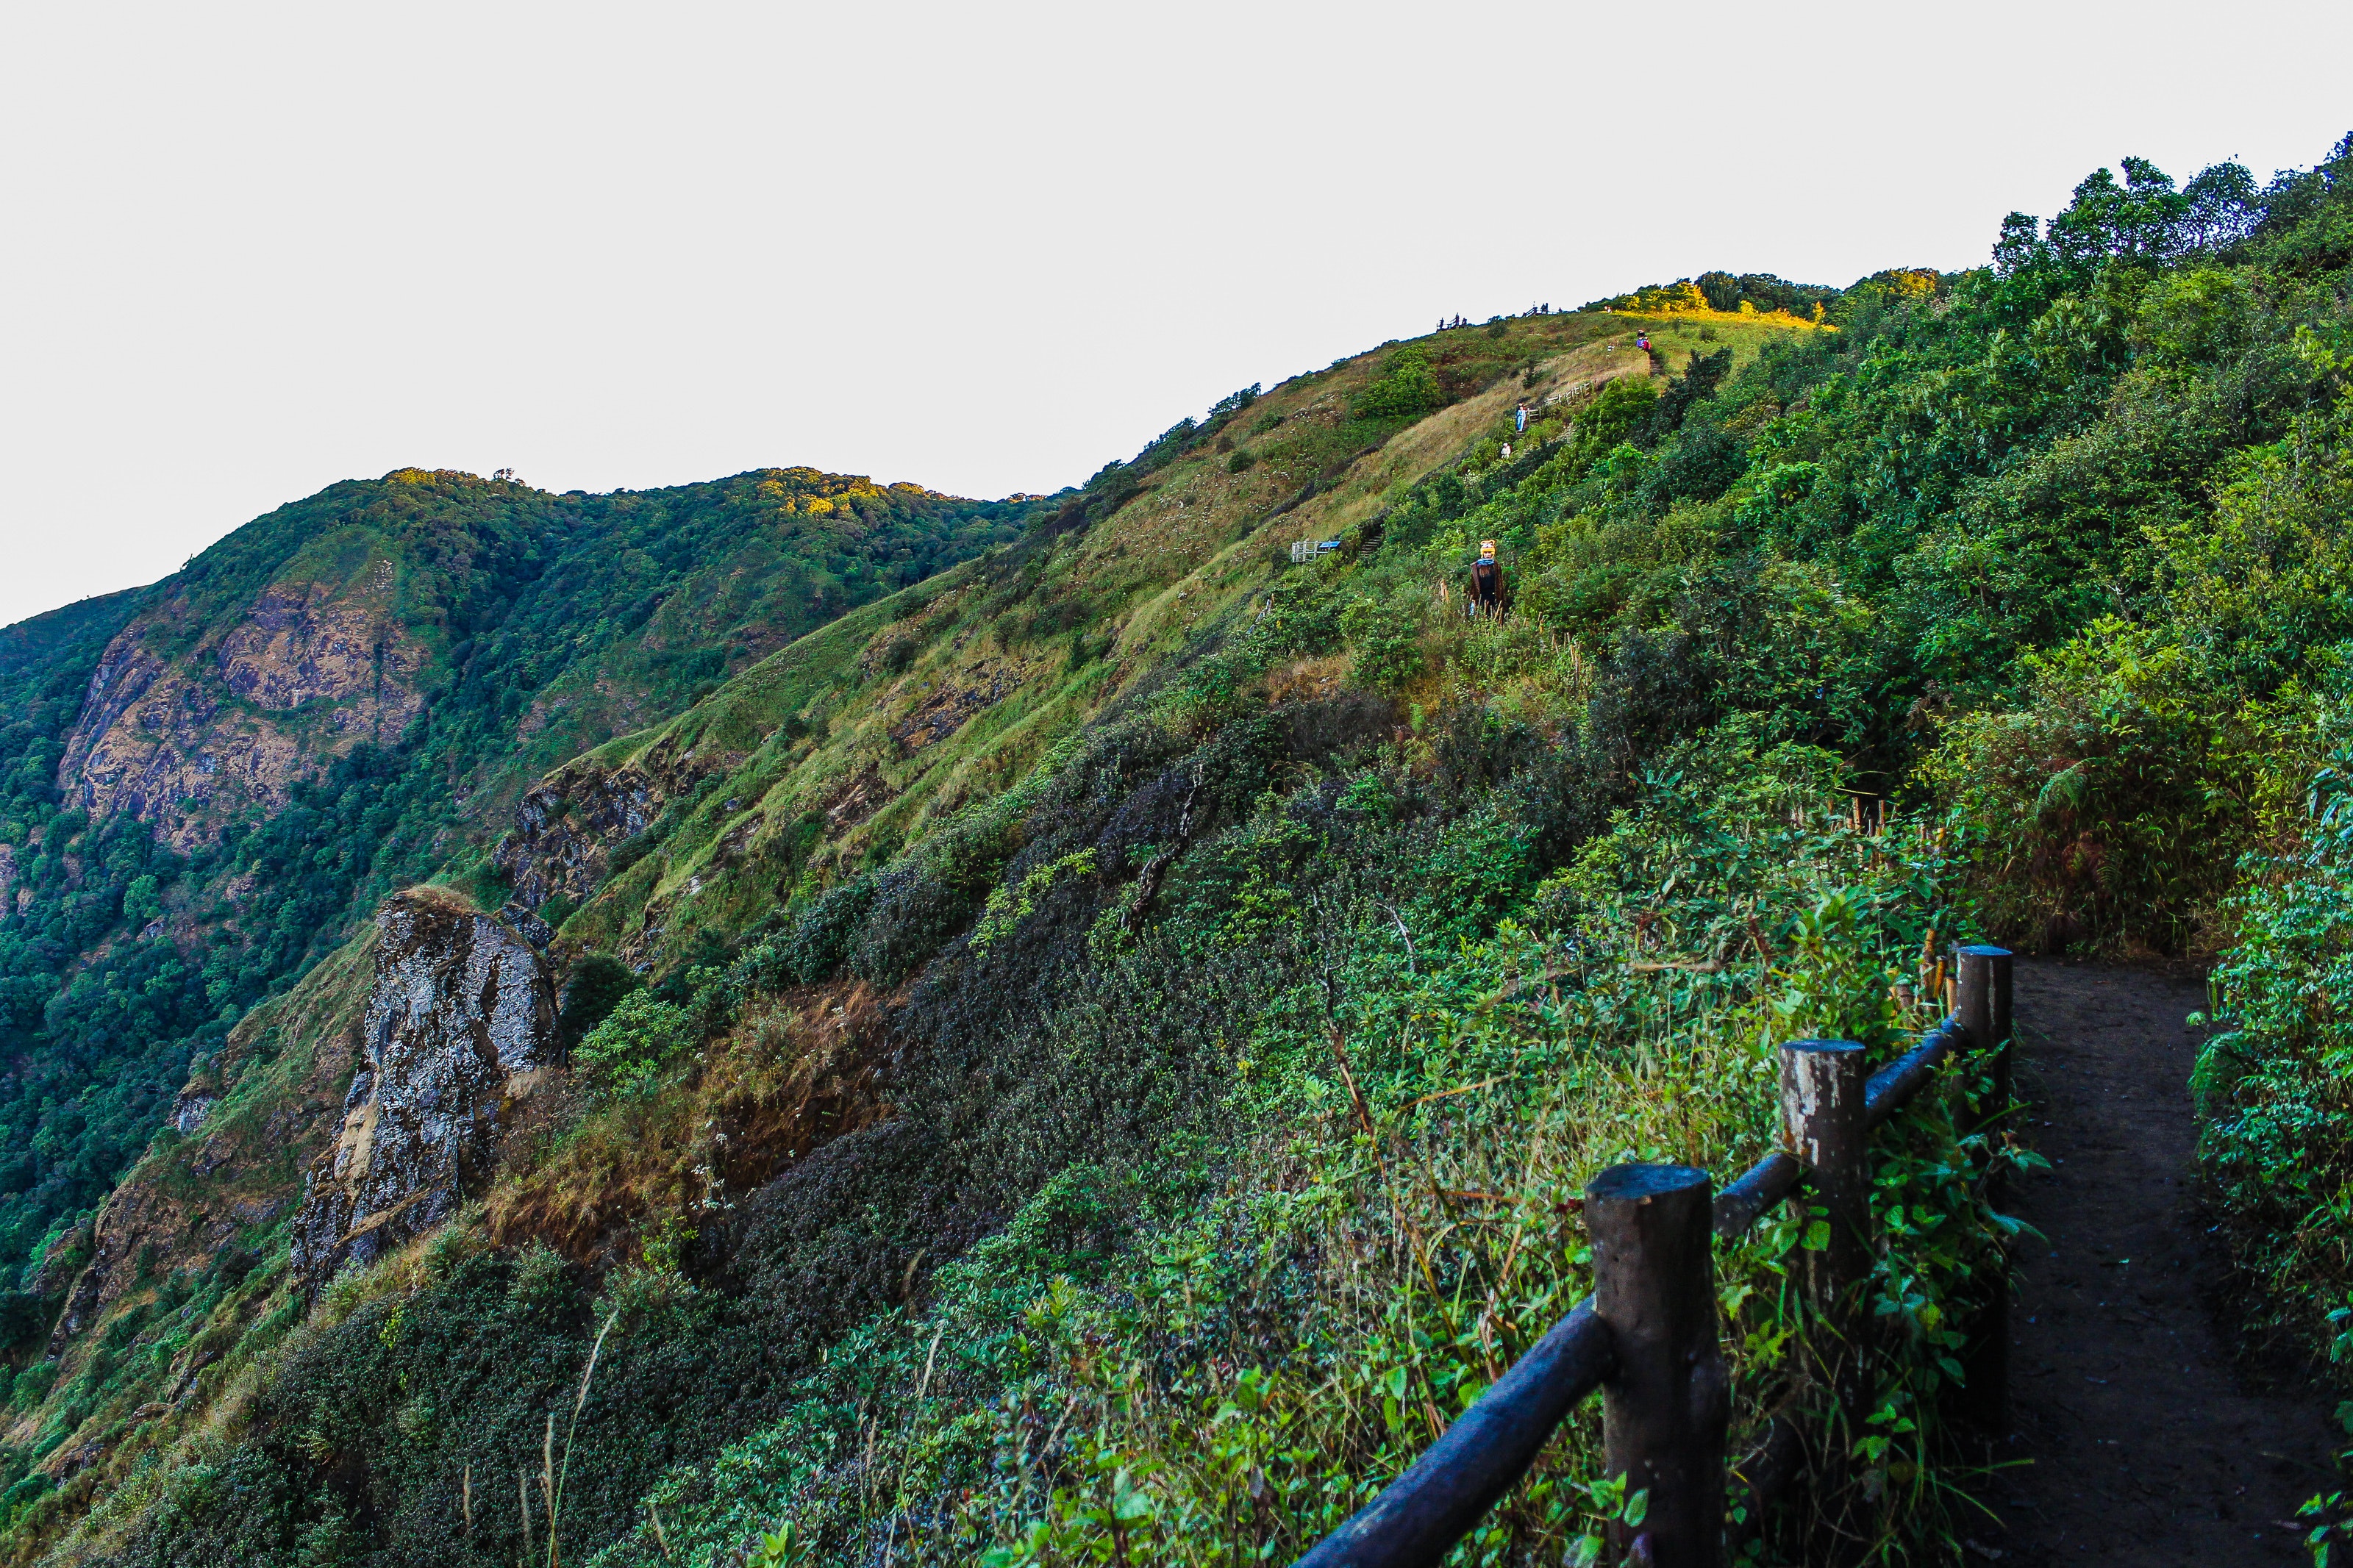
vegetation, nature, hill station, mountainous landforms, natural landscape, mountain, hill, green, nature reserve, sky, wilderness, highland, rock, tree, wall, geological phenomenon, ridge, mount scenery, forest, terrain, tourism, landscape, road, national park, rural area, rainforest, plant, plant community, cliff, outcrop, jungle, valley, slope, coast, city, escarpment, vacation, mountain range, valdivian temperate rain forest